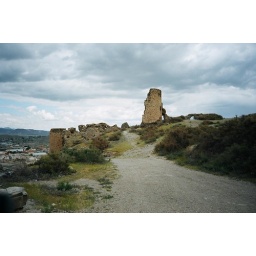
Tabernas' old Arabic castle under a gray May sky.